4 Intimate Nights with Beyoncé

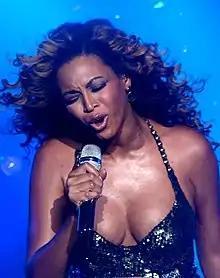
Beyoncé performing during the 4 Intimate Nights with Beyoncé.

The show begins with Beyoncé taking the stage stating "This is going to be a little different, y'all. It'll be more intimate" before she begins revealing multiple stories from her musical history including before—auditions with Destiny's Child starting at age nine, her father's early and frequent involvement managing his daughter's career and getting dropped by Elektra. After delving into her musical history, Beyoncé states "I just want to have a good time with y'all" before she begins the concert with her rendition of Michael Jackson's "I Wanna Be Where You Are". Following her rendition of "I Wanna Be Where You Are", Beyoncé begins a medley of past Destiny's Child songs, stopping each track to discuss her life and mindset during each stage of her career. During her performance of "Independent Women", she reveals how her father, Mathew Knowles, submitted the track to the "Charlie's Angels" (2000) soundtrack without permission, reveals that she wants to write a song "that celebrates a woman's curves" inspired by Stevie Nicks' guitar riff in "Edge of Seventeen" (1982) for "Bootylicious" and states "With a lot of success comes a lot of negativity...they were being nasty but it inspired me" before performing "Survivor".